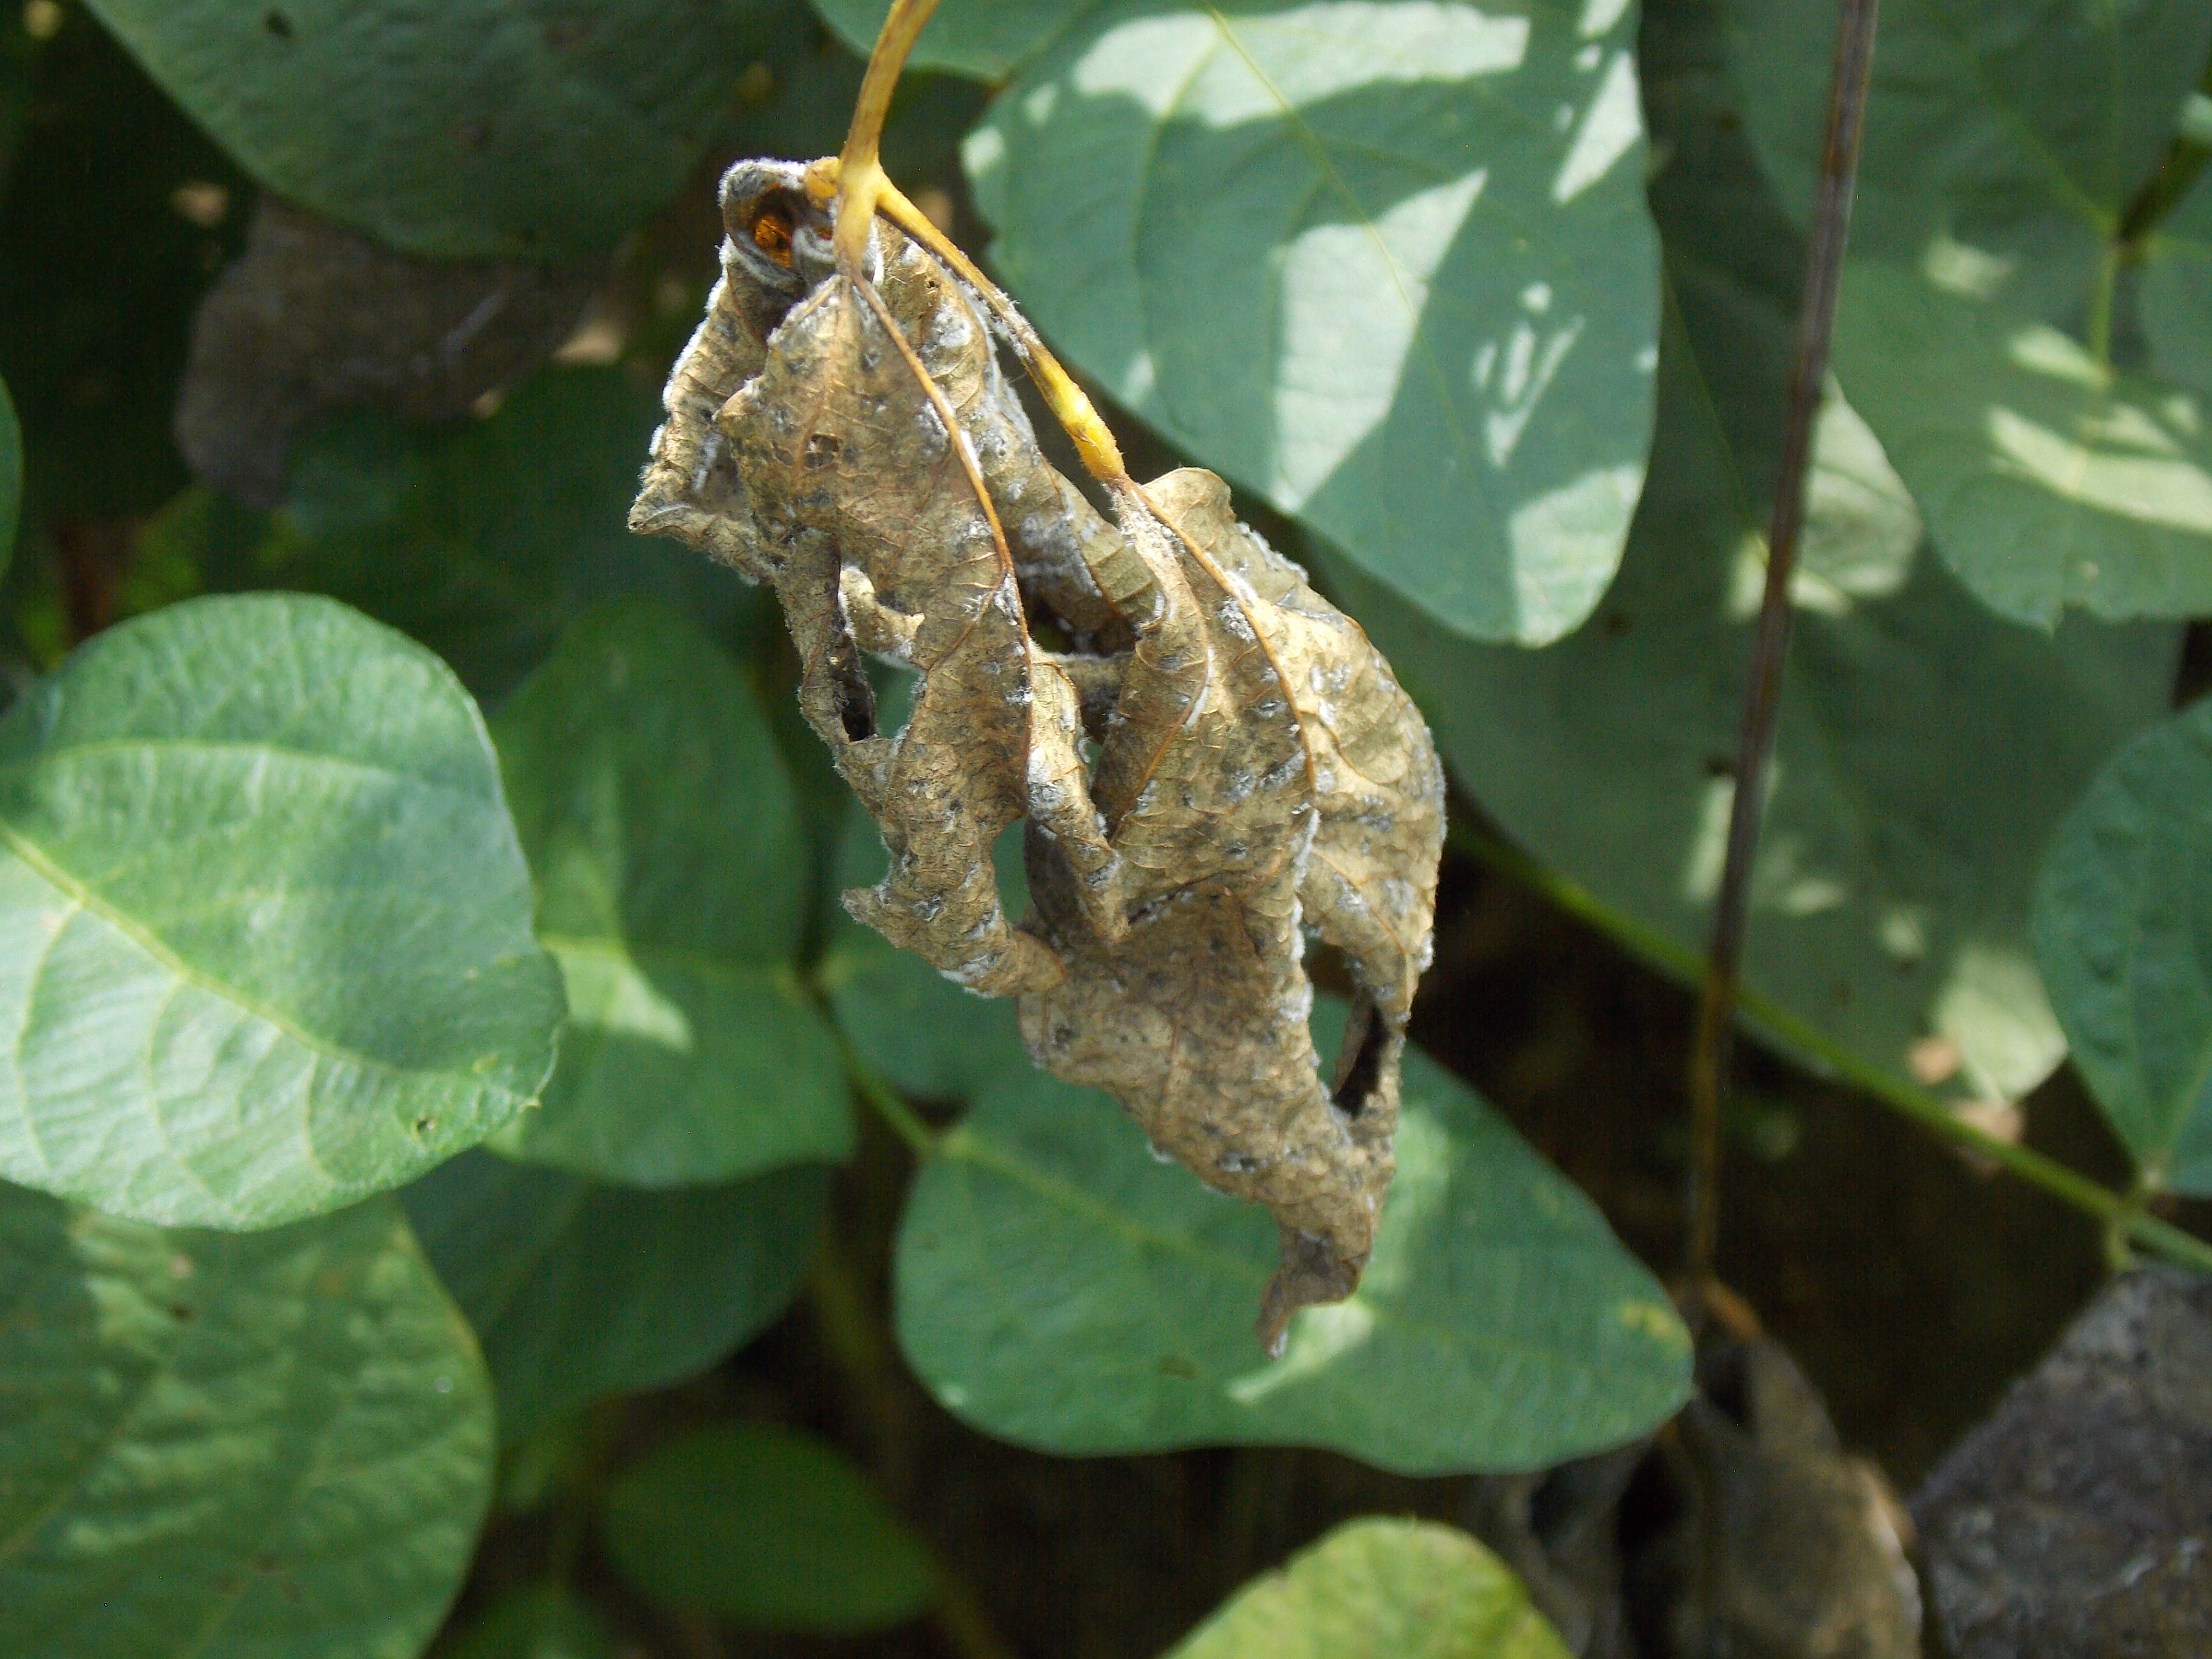
Label: Disease